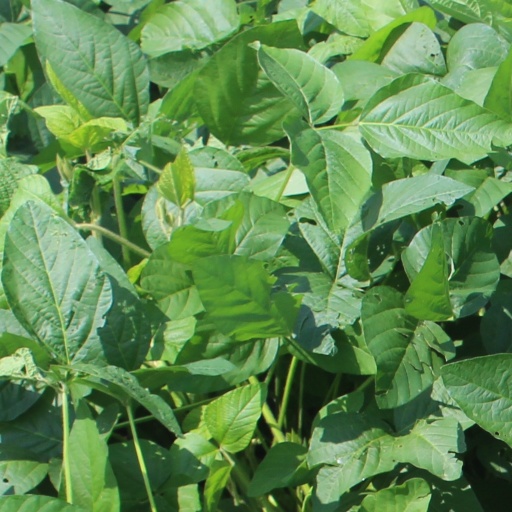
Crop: soybean